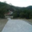
Label: road